No Hard Feelings (2023 film)

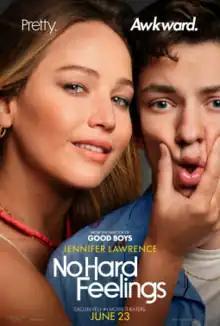
Theatrical release poster

No Hard Feelings is a 2023 American sex comedy film starring Jennifer Lawrence as a woman who is hired by a wealthy couple to romance their romantically and sexually inexperienced son, played by Andrew Barth Feldman. The film is directed by Gene Stupnitsky from a screenplay he co-wrote with John Phillips. Along with Lawrence—who was one of the film's producers—and Feldman, the film stars Laura Benanti, Natalie Morales, and Matthew Broderick.